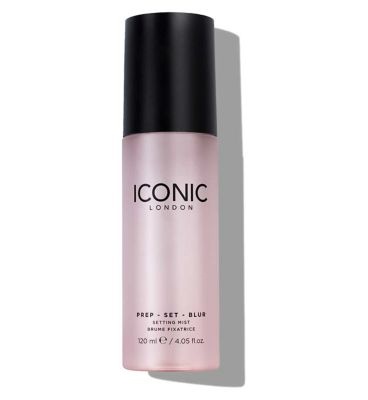
Iconic London Prep Set Blur Setting Spray 120ml
Product details Lock your look in place with this weightless, makeup fixing spray for a heavenly, airbrushed complexion. Featuring a blend of good-to-skin ingredients and a smooth, soft-focus finish, this ultra-fine, must-have mist will see you through any occasion. How to use Shake well and gently spray at least 12" away from your face with your eyes closed. Apply this setting mist after moisturiser as skin prep, then use to set and blur makeup. Refresh throughout the day as needed. Keep away from direct sunlight and heat. Hazards and Cautions If product gets into eyes rinse well with water immediately. Keep out of reach of children. Discontinue use if irritation occurs. Avoid inhaling during application. Important info Country of Origin: United Kingdom Address: UK: ADSL LTD, TQ4 7QN EU: ADSL (Ireland) Ltd., D07 CX7P www.iconiclondoninc.com Ingredients AQUA (WATER, EAU), PROPYLENE GLYCOL, AMP-ACRYLATES/ALLYL METHACRYLATE COPOLYMER, SODIUM CHLORIDE, DIMETHICONE/VINYL DIMETHICONE CROSSPOLYMER, PHENOXYETHANOL, CAPRYLYL GLYCOL, SILICA, BUTYLENE GLYCOL, NIACINAMIDE, EPIGALLOCATECHIN GALLATYL GLUCOSIDE.
Brand: Boots
Category: Health & Beauty > Personal Care > Cosmetics > Makeup > Makeup Finishing Sprays